Ergi Tırpancı

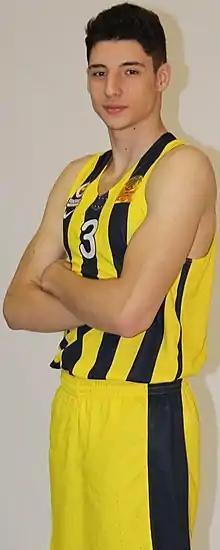

Efe Ergi Tırpancı (born January 1, 2000) is a Turkish professional basketball player for Mersin MSK of the Basketbol Süper Ligi (BSL). Standing at , he plays at the small forward position.